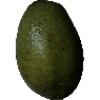
Label: Avocado 1